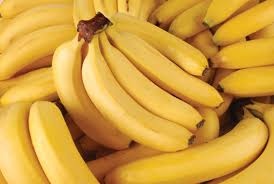
Label: banana